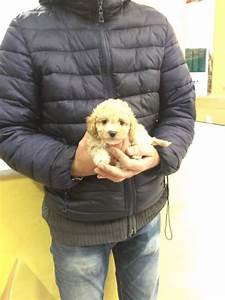
Label: dog